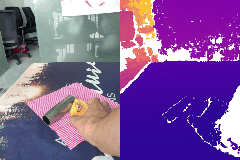
Label: apple